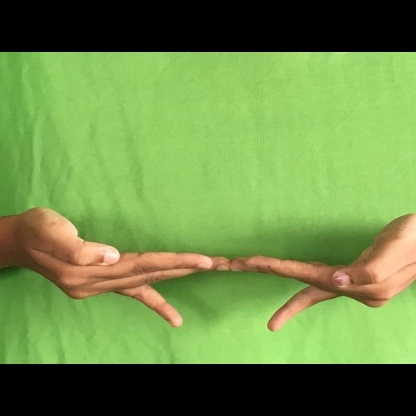
Mudra: Khatva